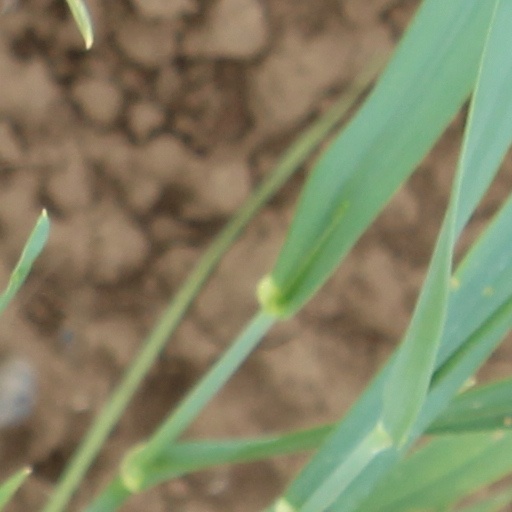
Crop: wheat